Ohad Naharin

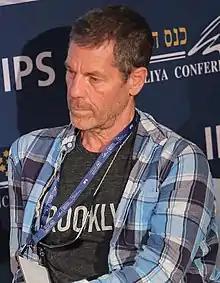
Naharin in 2016

Ohad Naharin (born 1952) is an Israeli choreographer, contemporary dancer, and creator and teacher of a unique system/language/pedagogy of dance called Gaga. He served as artistic director of Batsheva Dance Company from 1990; he stepped down in 2018.